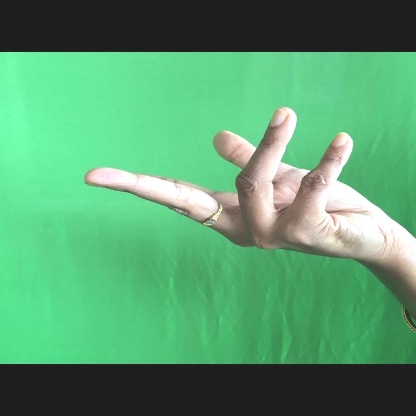
Mudra: Alapadmam